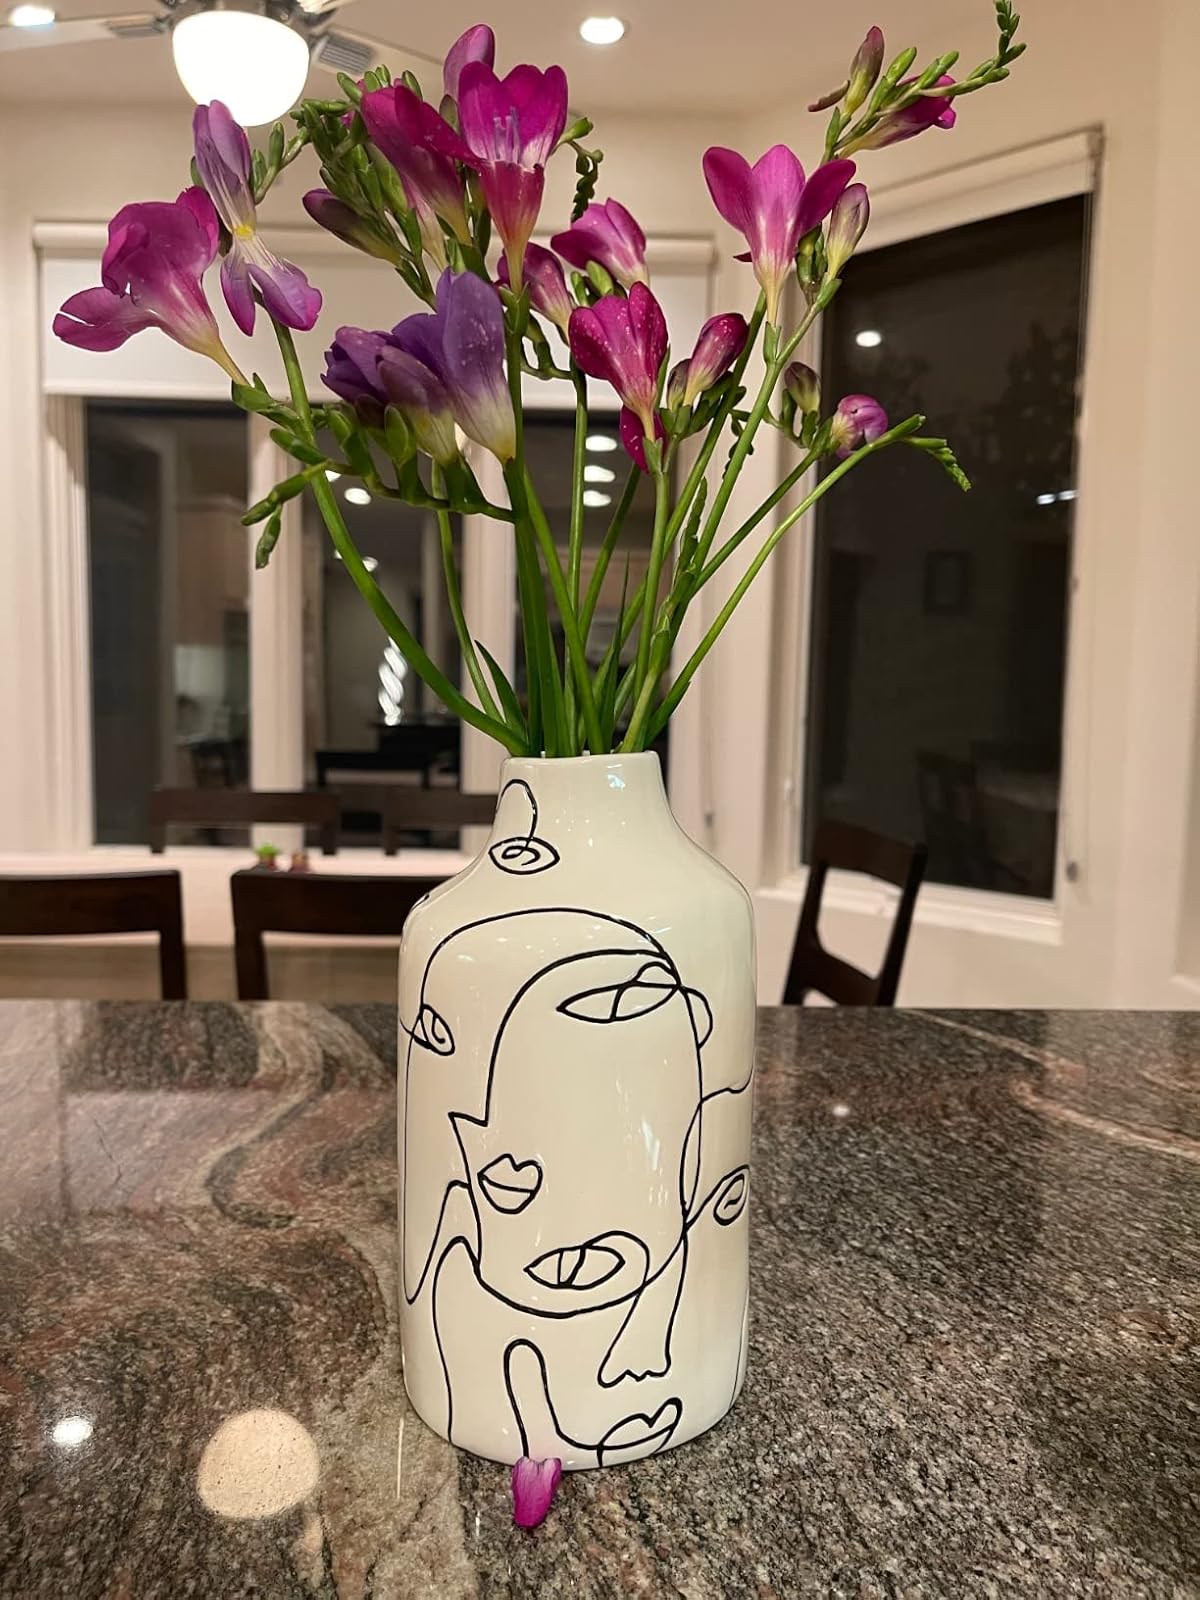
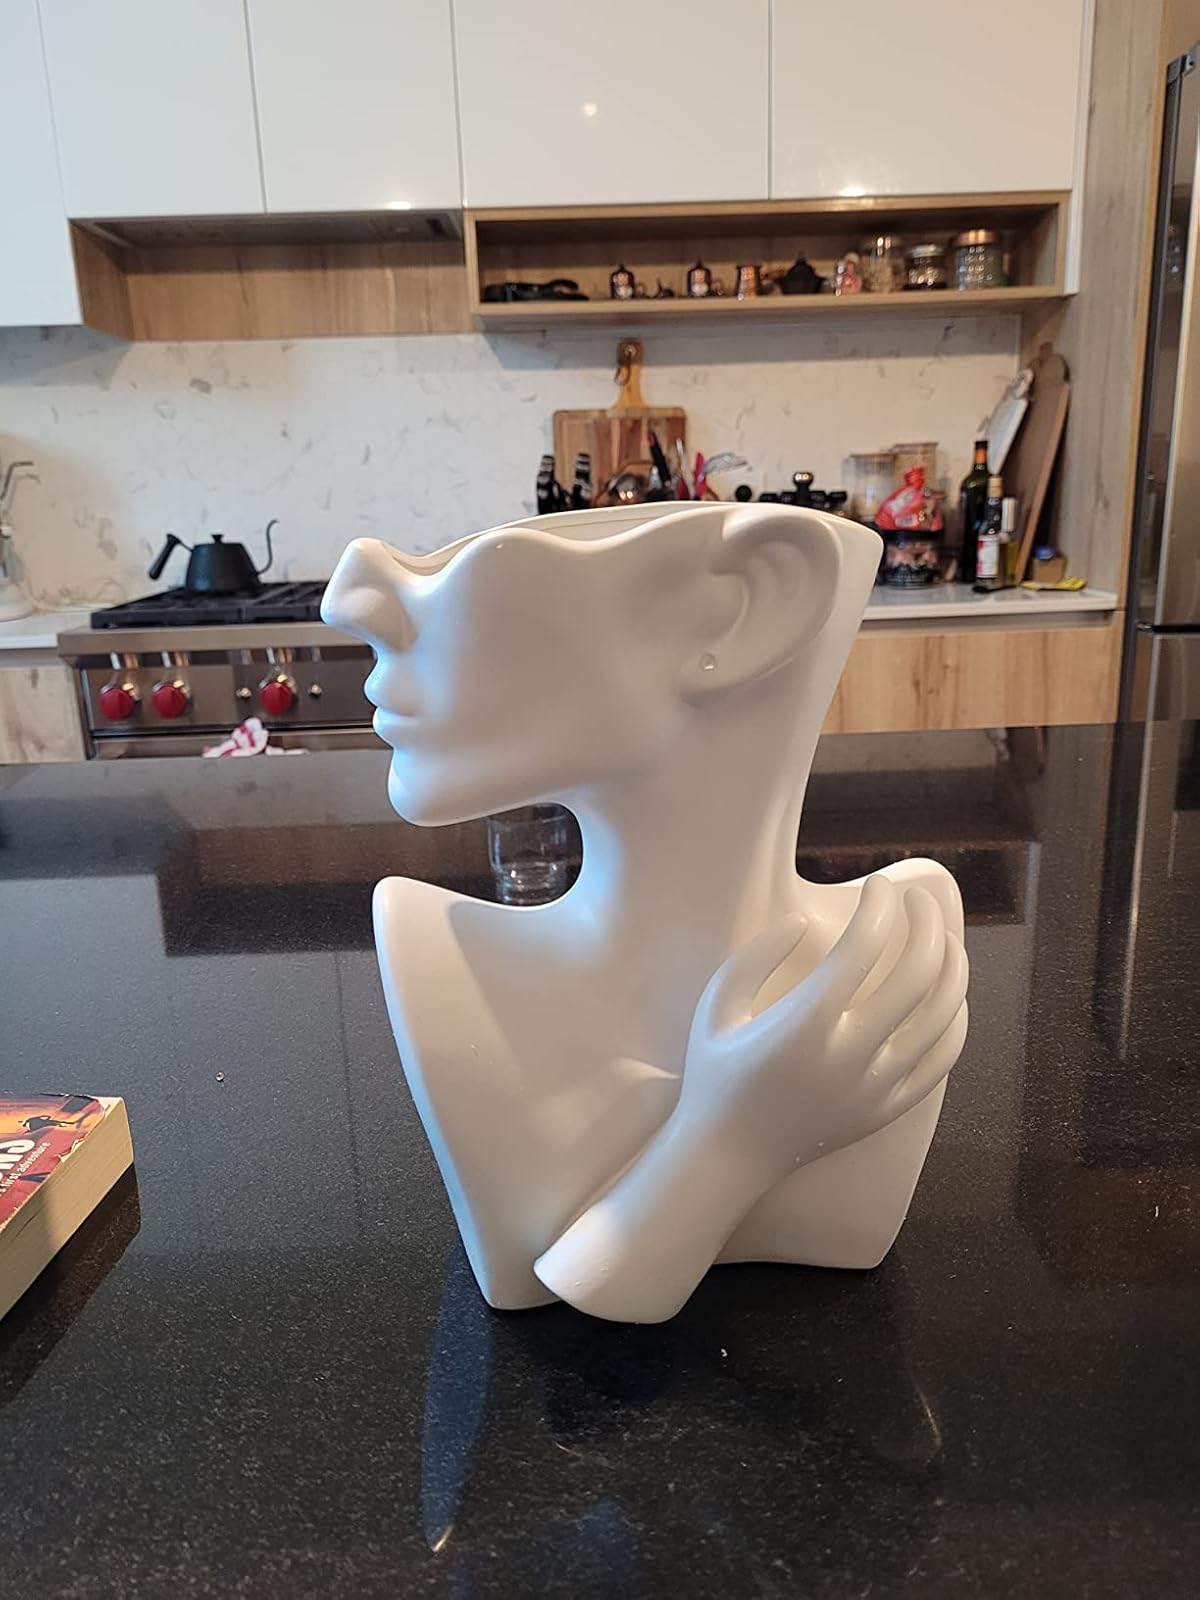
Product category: vase
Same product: no